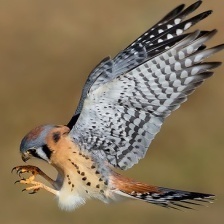
Species: AMERICAN KESTREL
Scientific name: FALCO SPARVERIUS